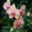
Label: orchid